Rhapsomates

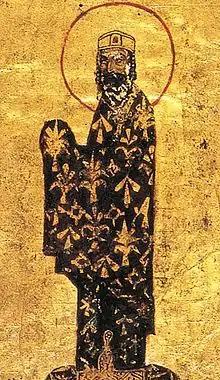
Miniature depicting emperor Alexios I Komnenos

The reasons behind the revolt remain unknown. According to Cypriot historian Costas Kyrris the revolt was provoked by heavy taxation and frustration over pirate raids, but this theory is not supported by primary sources.